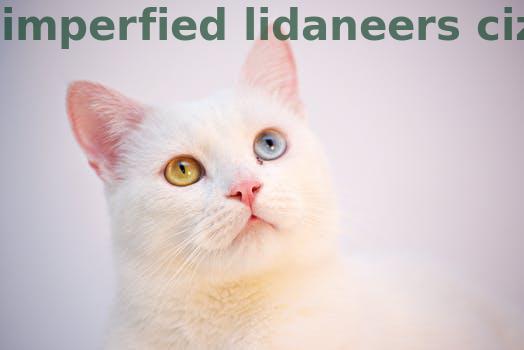
Label: Watermark